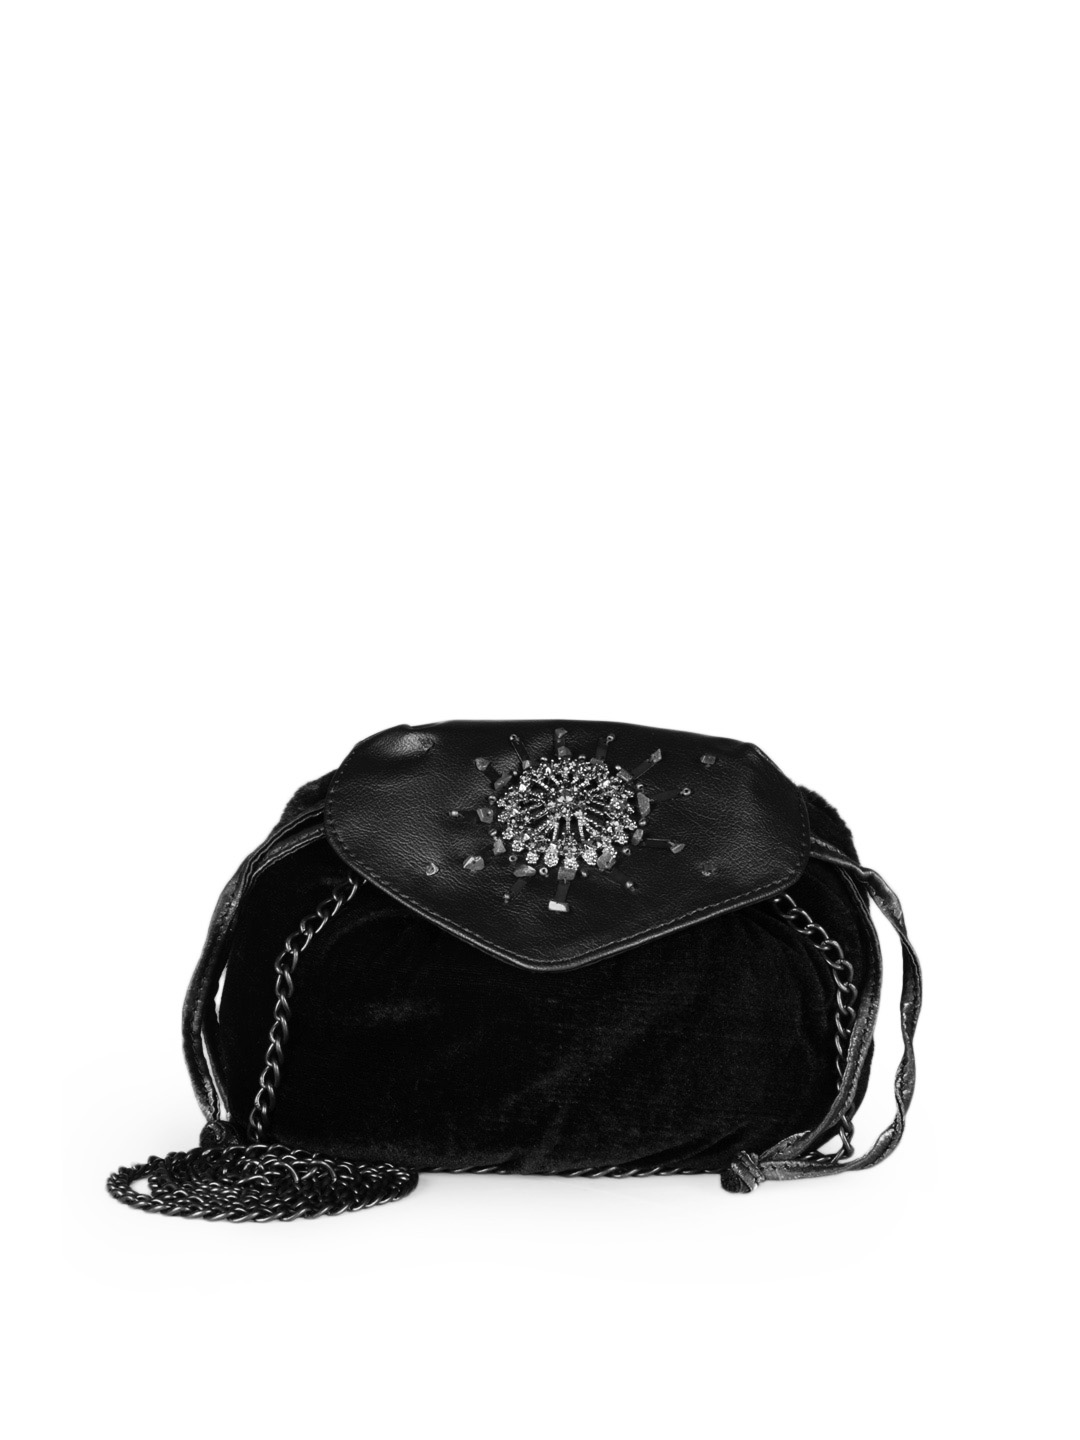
Baggit Black Sling Bag
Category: Free Items / Free Gifts / Handbags
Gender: Women
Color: Black
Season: Summer 2010
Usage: Casual